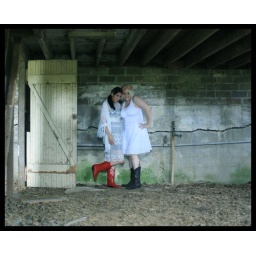
best friends for over 15 years. the floor was covered in horse poop